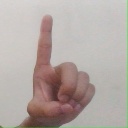
अक्षर: ड